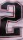
Number: 2